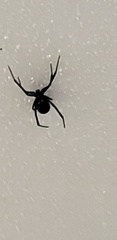
Species: Lactrodectus_hesperus